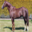
Label: horse